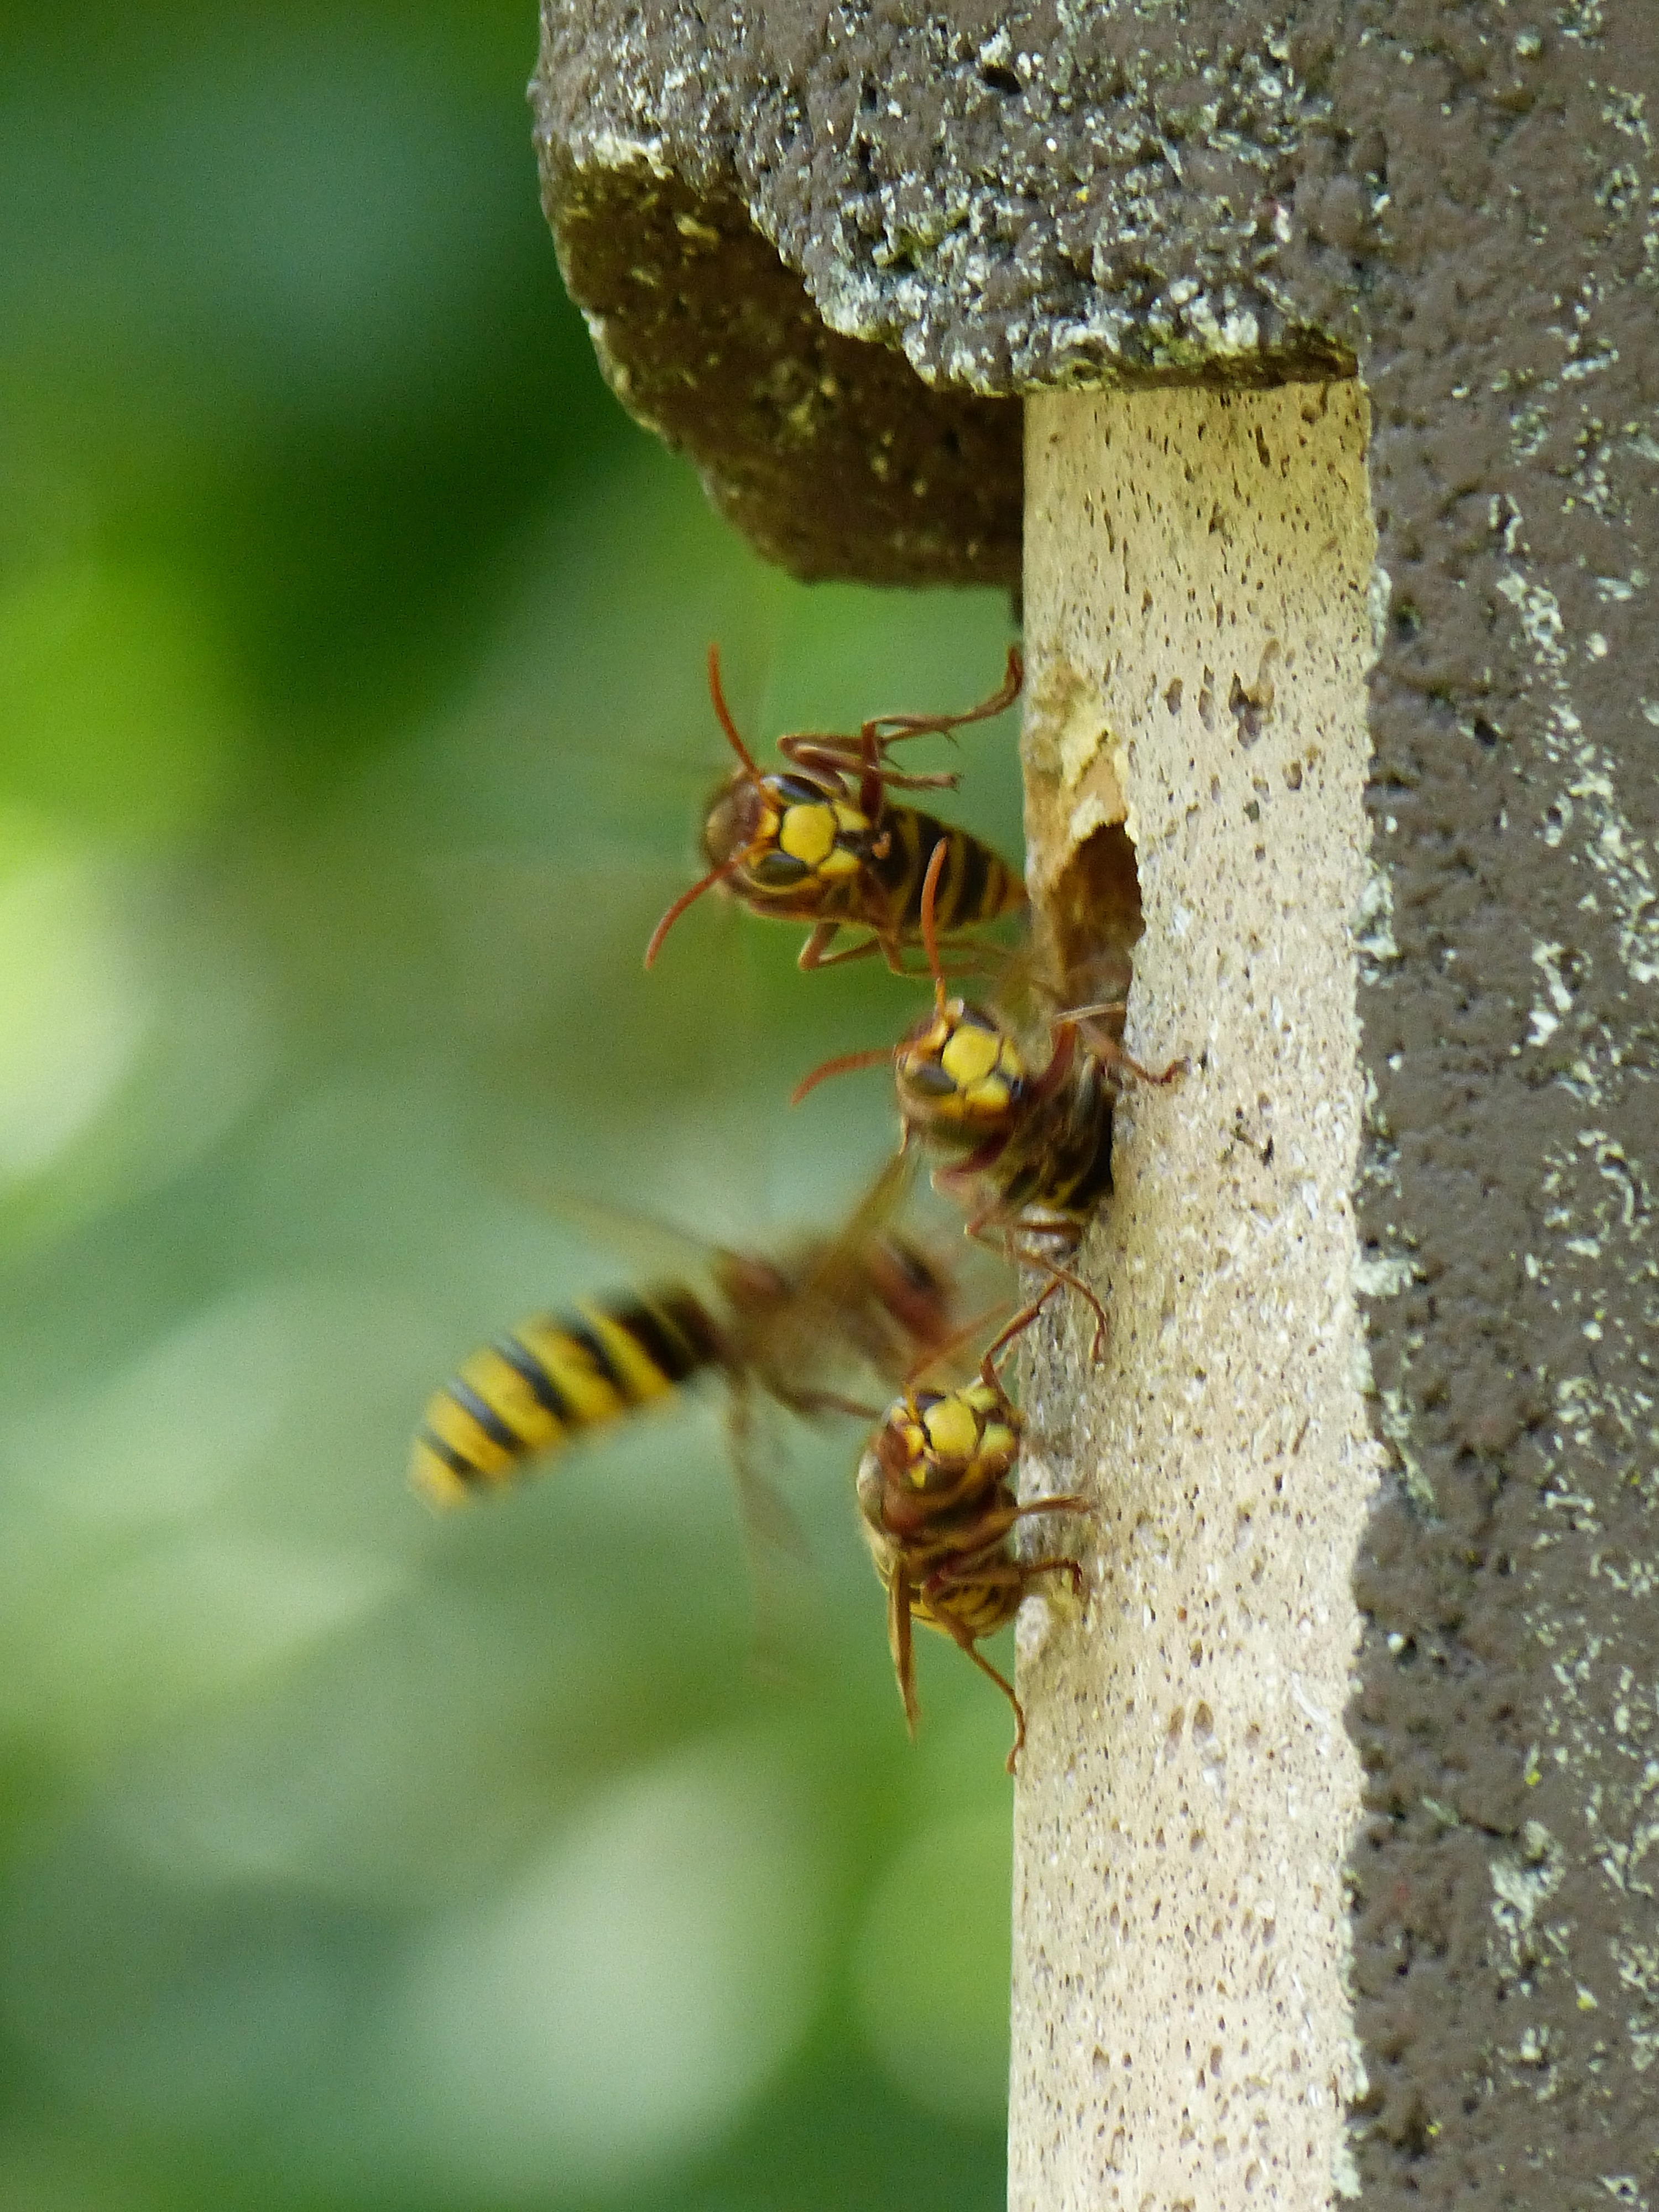
nature, photography, leaf, flower, animal, land, fly, wildlife, insect, botany, movement, flora, fauna, invertebrate, close up, crawl, bee, nest, landing, wasp, pest, hum, sting, macro photography, vespidae, arthropod, honey bee, hornets, wing beat, nesting box, the hive, incubator, entry hole, plant stem, membrane winged insect, hornissennest, vespa crabro, fly in